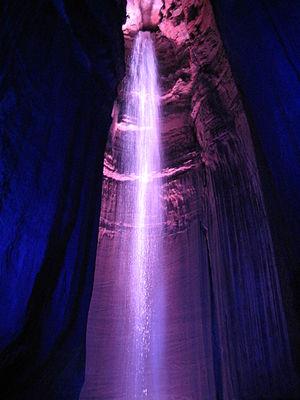
Une chute d'eau souterraine est une chute d'eau située sous terre, possiblement dans une grotte. Les chutes d'eau peuvent être présentes au-dessus ou en dessous du niveau de la mer. Un exemple connu est Ruby Falls, localisée dans la Lookout Mountain Caverns dans le Tennessee.